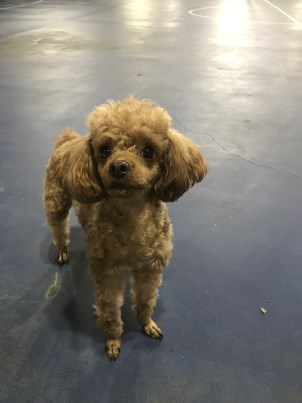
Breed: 7449-n000128-teddy